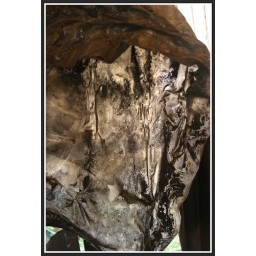
Carbon/Silver sheet caught in breeze, gave an image of a womans face wearing hat